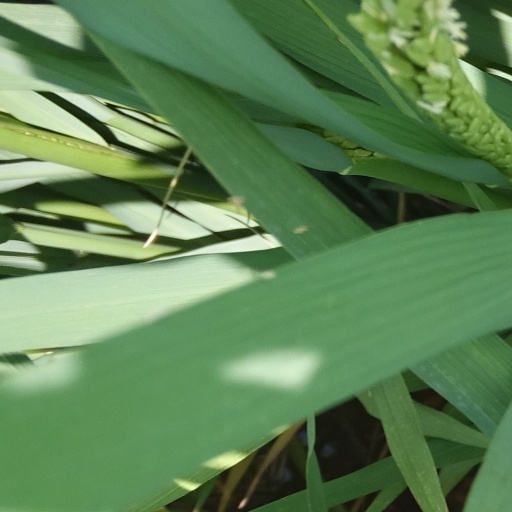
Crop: rice